Pedro Munitis

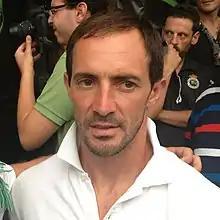
Munitis in 2013

Pedro Munitis Álvarez (born 19 June 1975) is a Spanish retired footballer who played mainly as a forward, currently a manager.